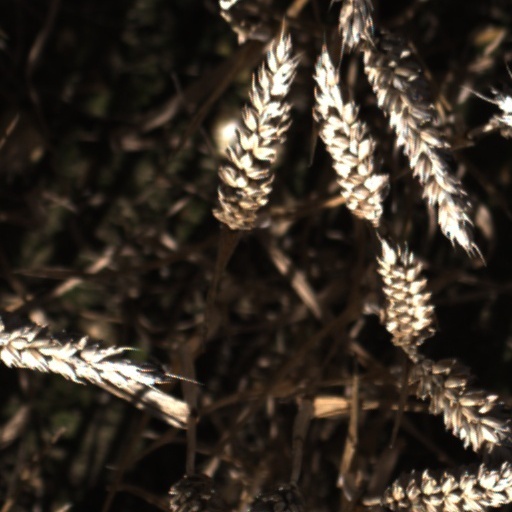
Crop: wheat